Anne of Ingleside

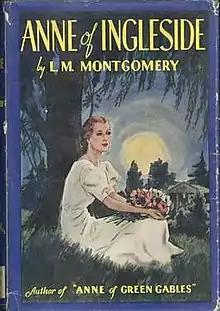
First edition (Canada)

Anne of Ingleside is a children's novel by Canadian author Lucy Maud Montgomery. It was first published in July 1939 by McClelland and Stewart (Toronto) and the Frederick A. Stokes Company (New York). It is the tenth of eleven books that feature the character of Anne Shirley, and Montgomery's final published novel.